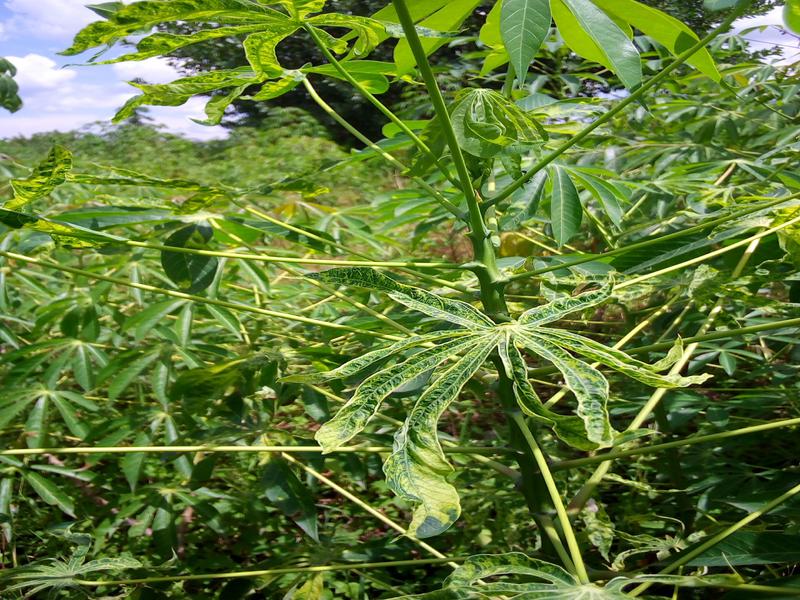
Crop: cassava
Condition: mosaic_disease